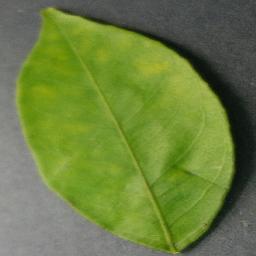
Label: Orange___Haunglongbing_(Citrus_greening)